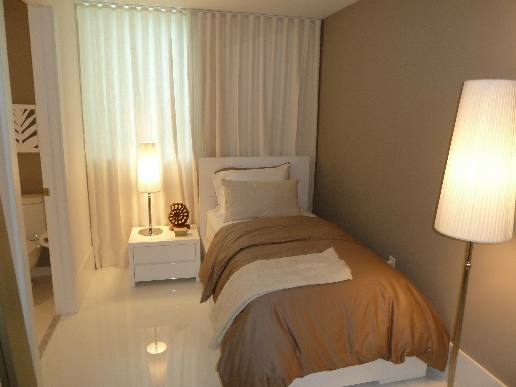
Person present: No